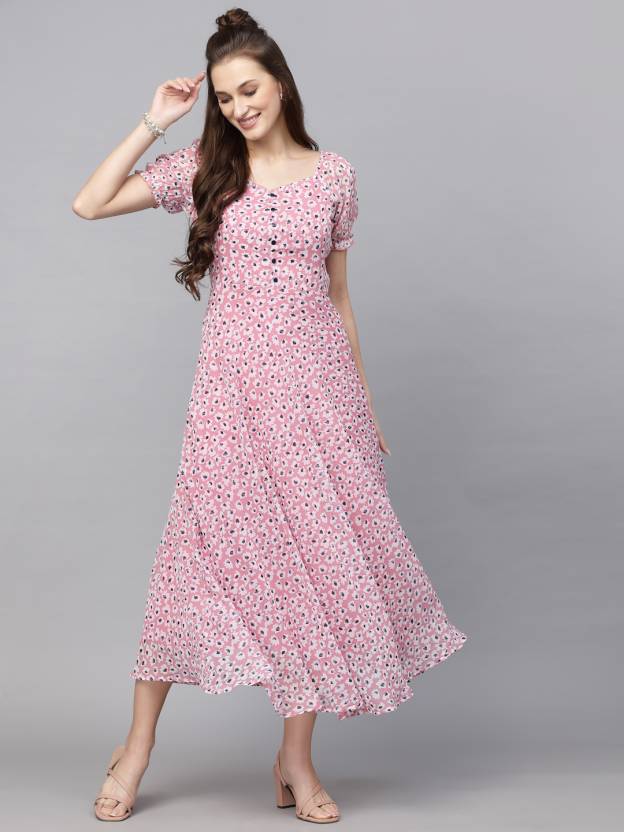
Product: Women Fit and Flare Pink Dress
Price: ₹639
Colors: Pink
Pattern: Printed
Description: Aayu women pink sweetheart neck maxi Dress, in georgette fabric, Polyester Lining, calf length, Fit And Flare, short sleeve & floral print stylish dress....